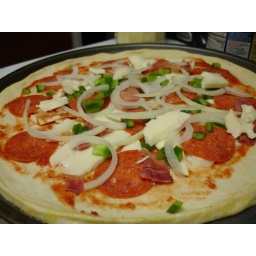
My pizza is pretty much the kitchen sink. Time will tell if it'll behave in the oven.